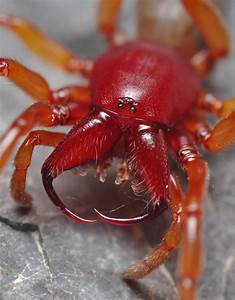
Label: ragno